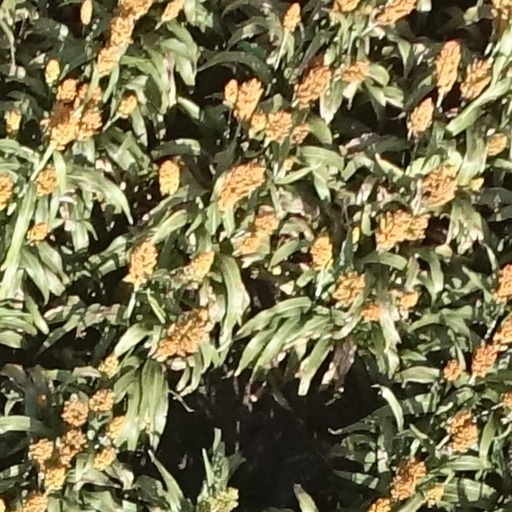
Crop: sorghum